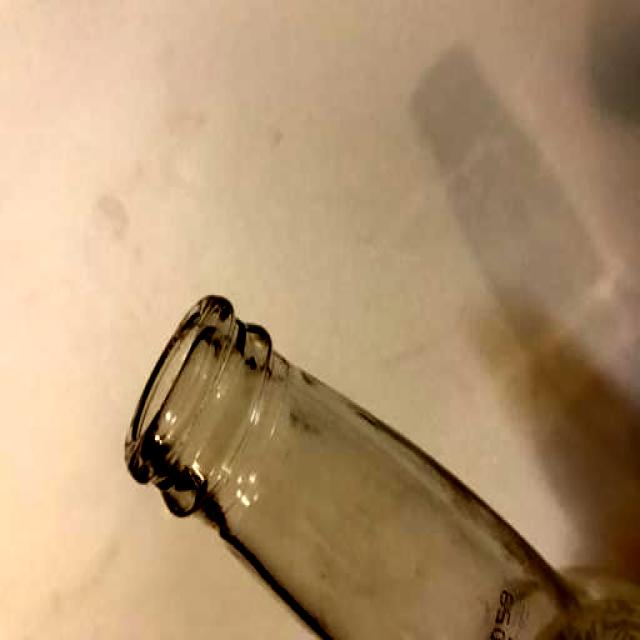
Label: Glass